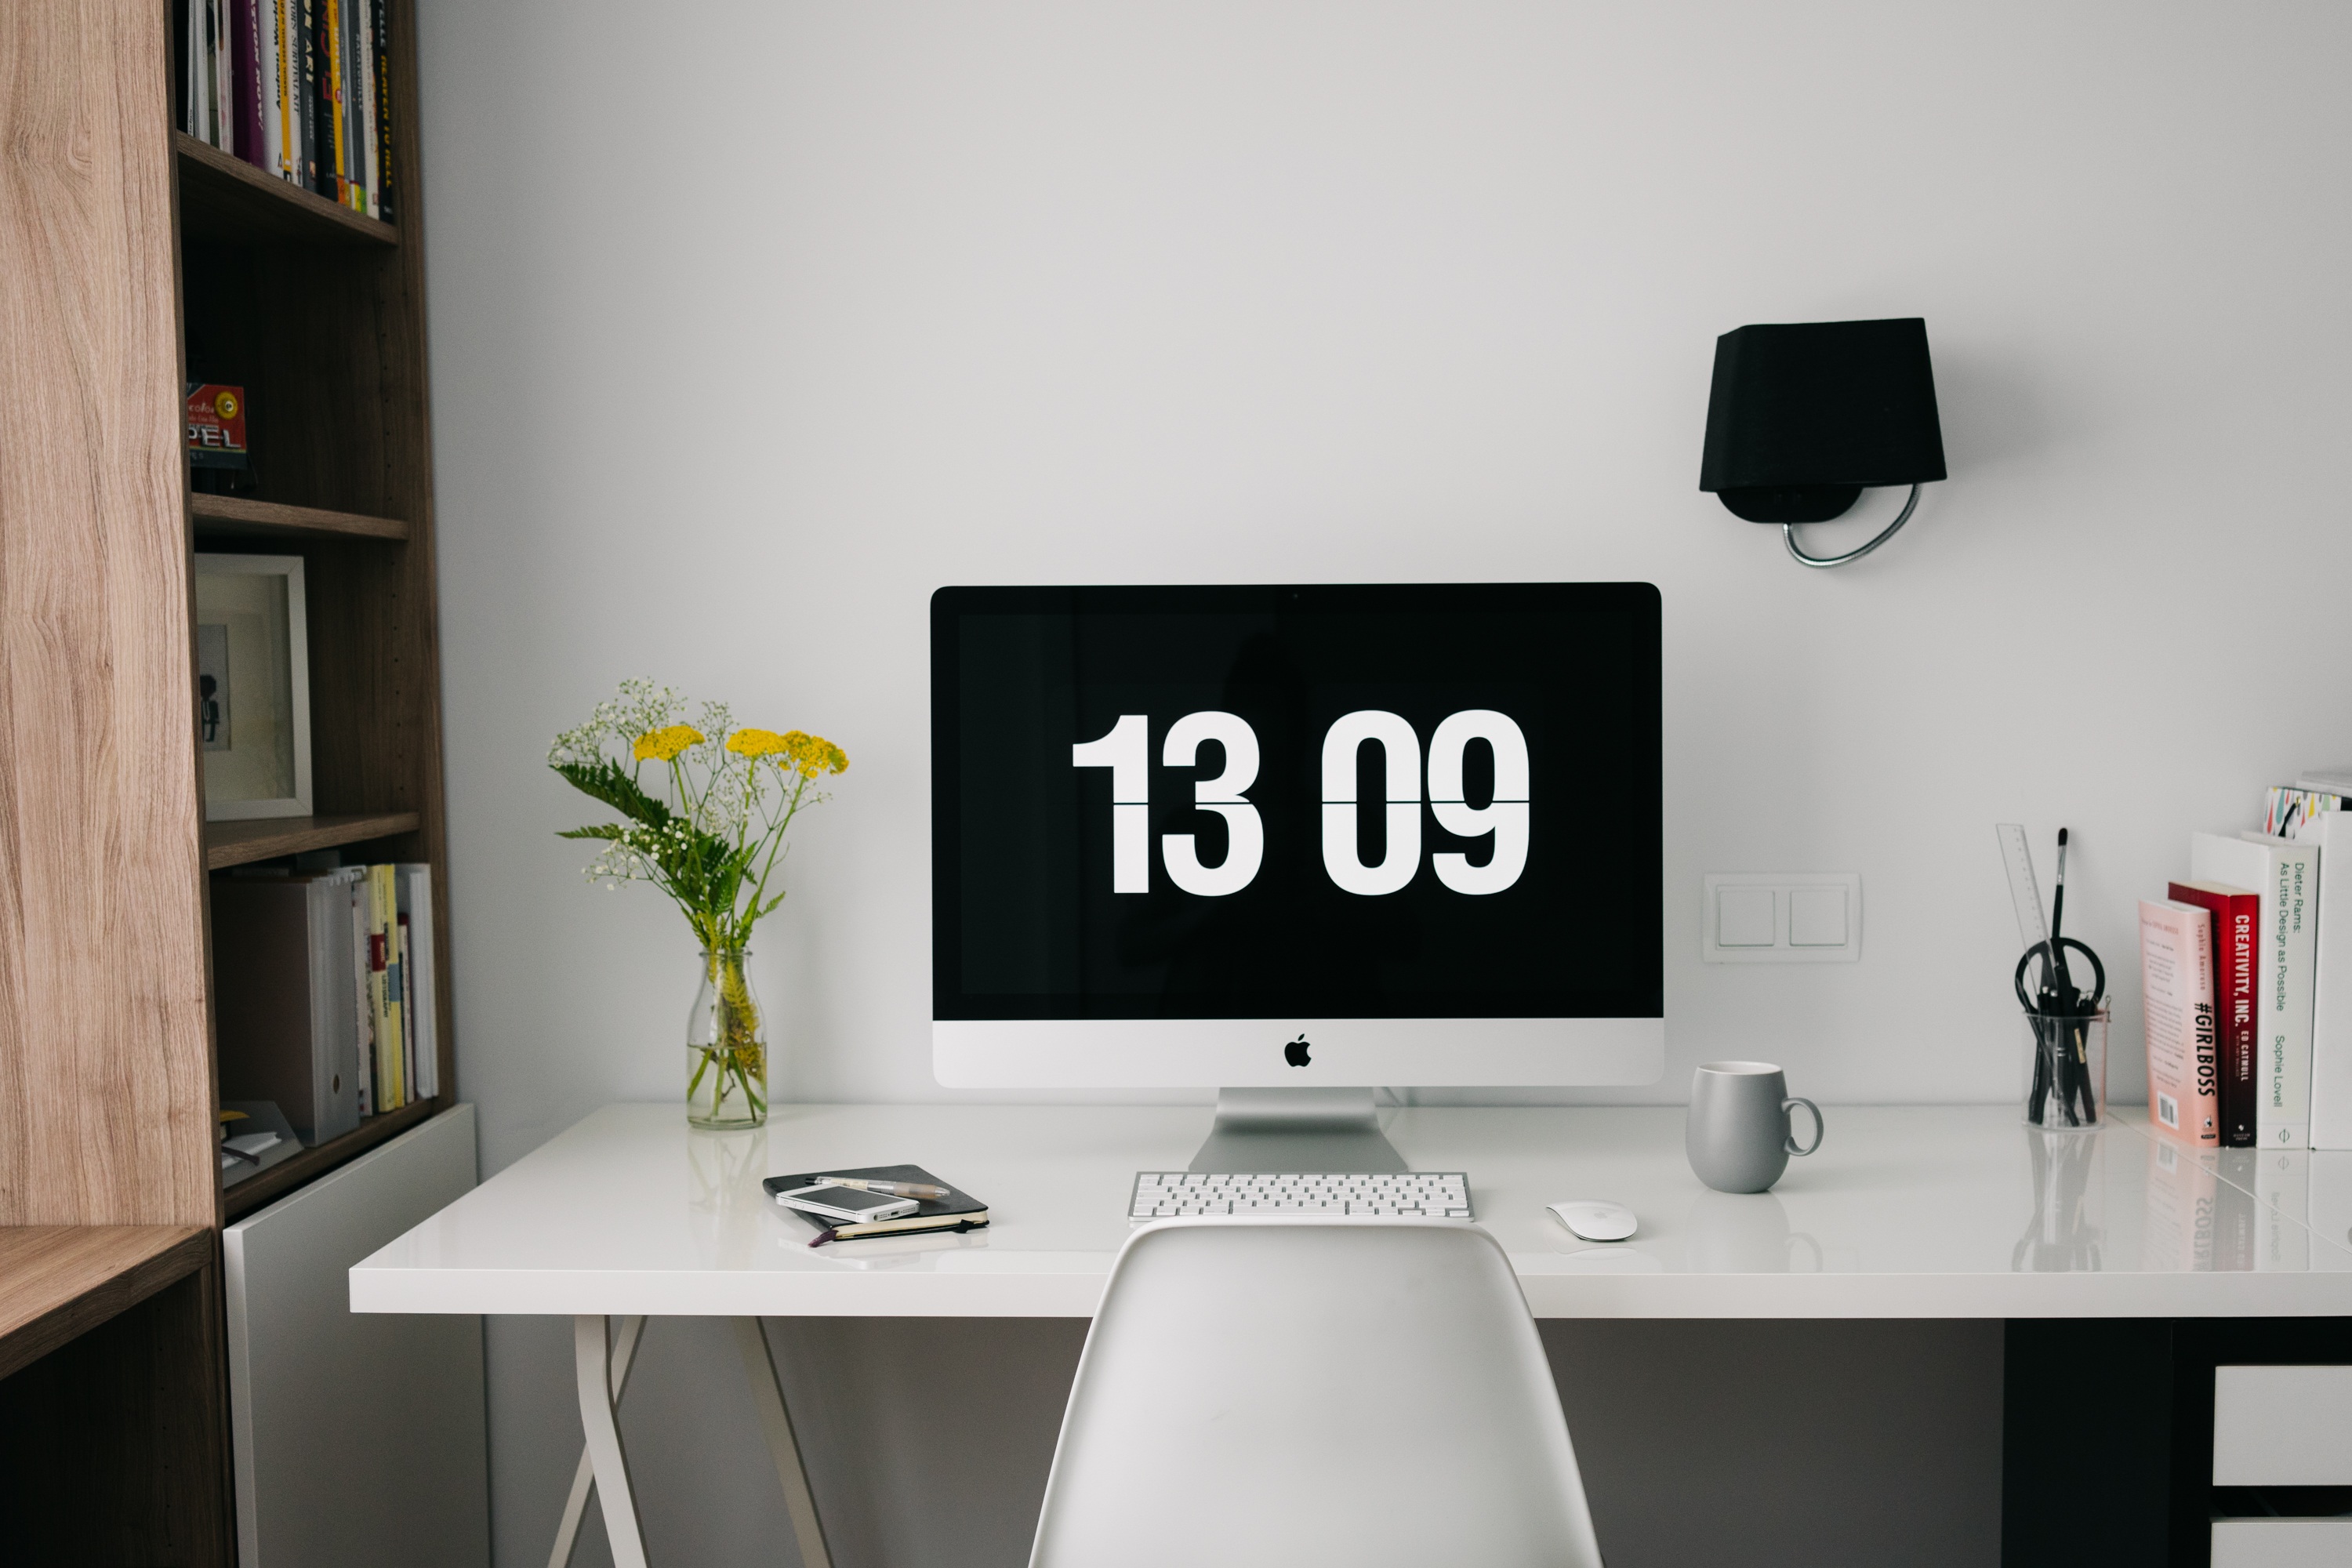
desk, computer, work, table, creative, architecture, technology, white, house, interior, home, wall, workspace, office, shelf, living room, business, residential, furniture, room, lifestyle, interior design, brand, design, freelancer, pc